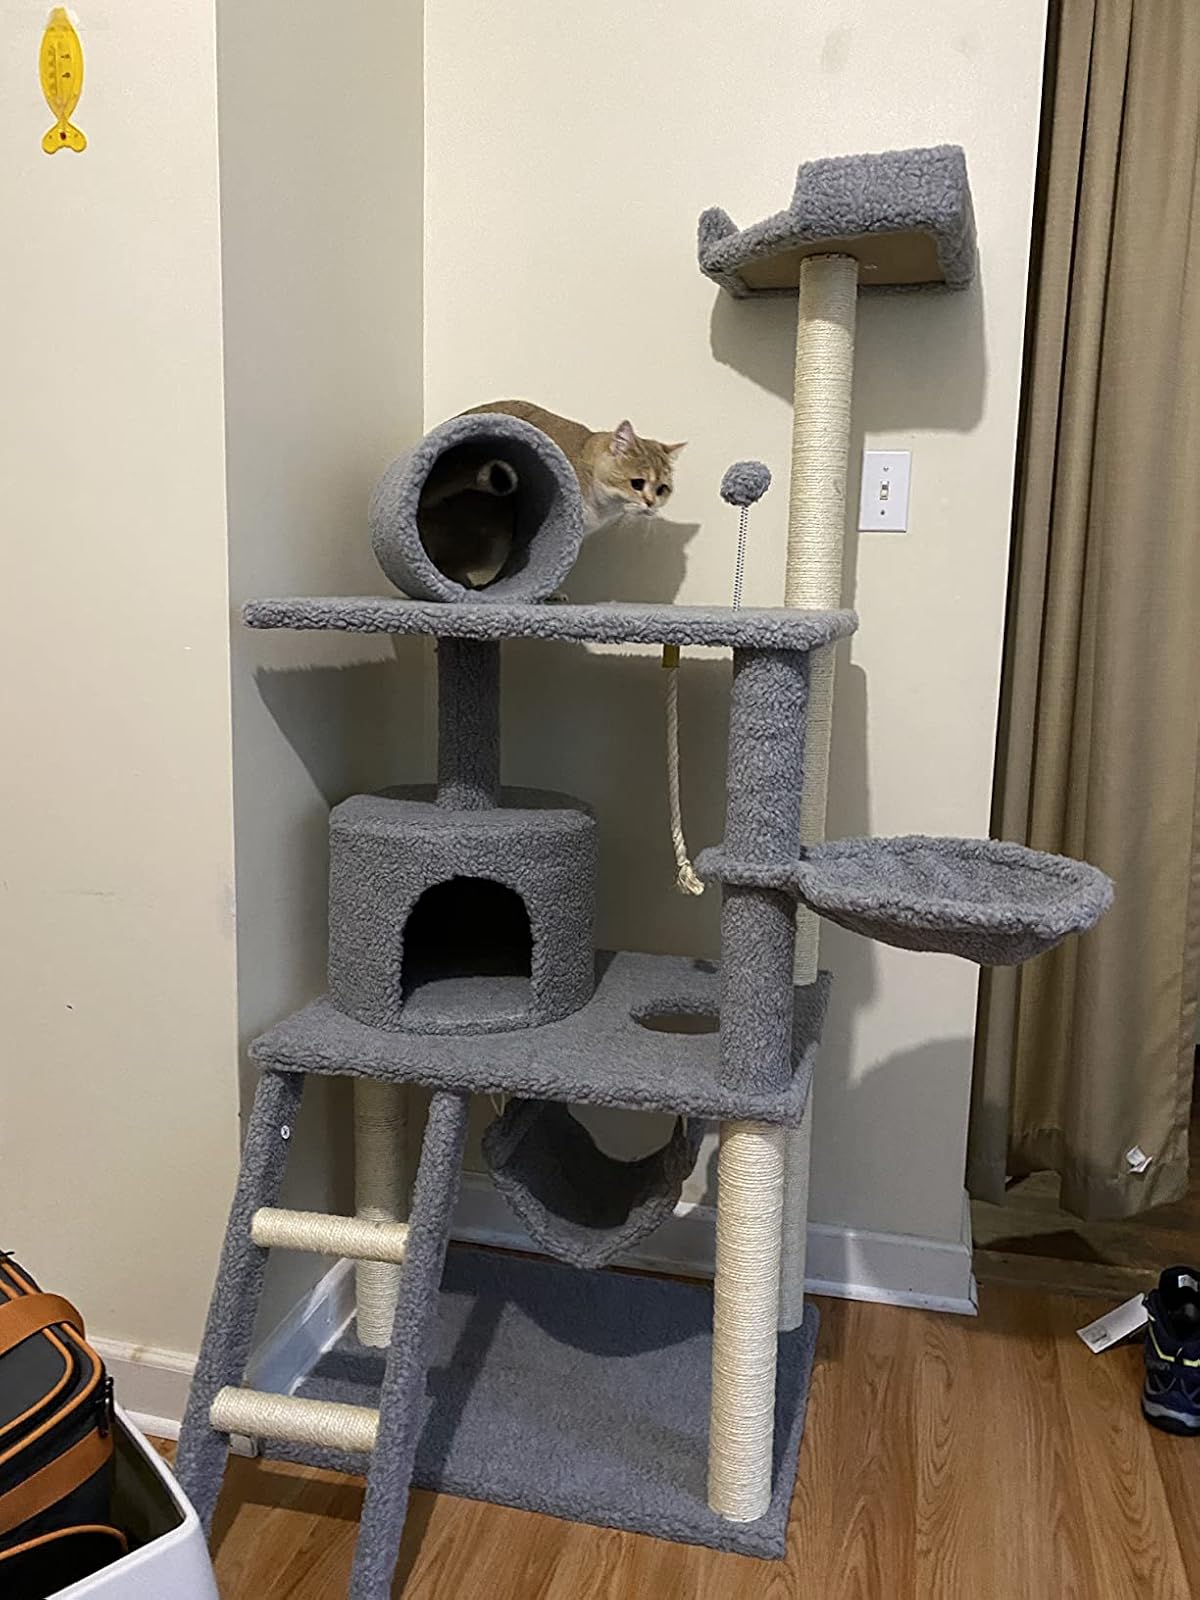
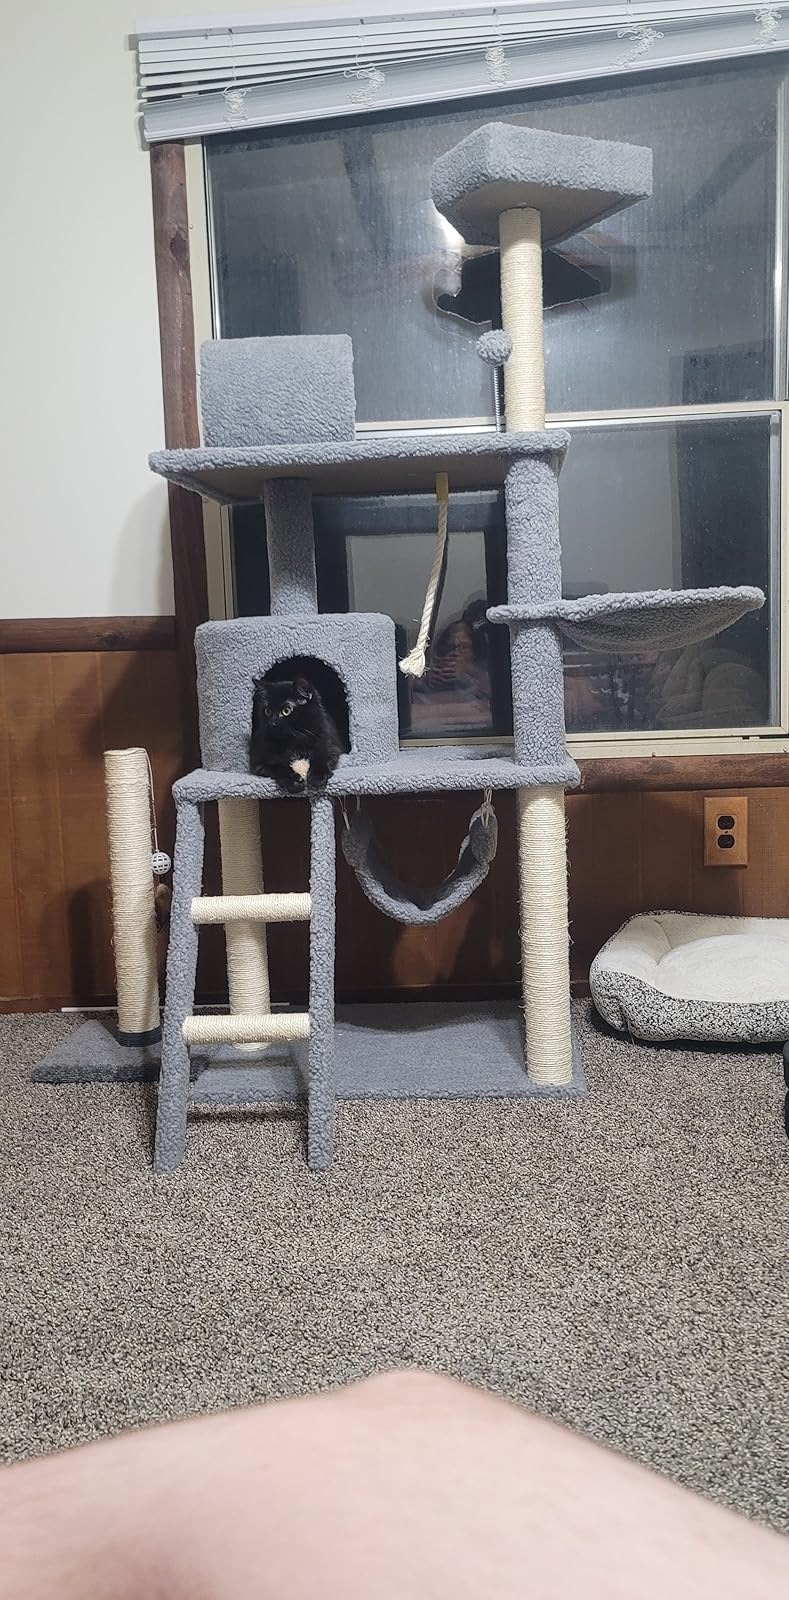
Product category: items_cat tree
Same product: yes